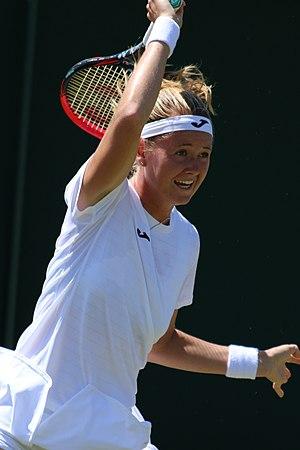
Marie Bouzková, née le 21 juillet 1998 à Prague, est une joueuse de tennis professionnelle tchèque.